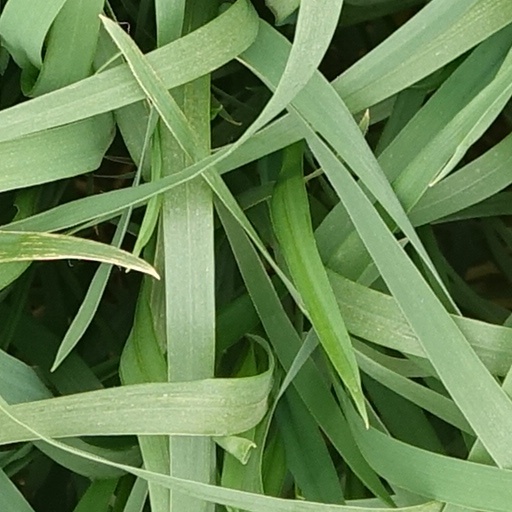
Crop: wheat